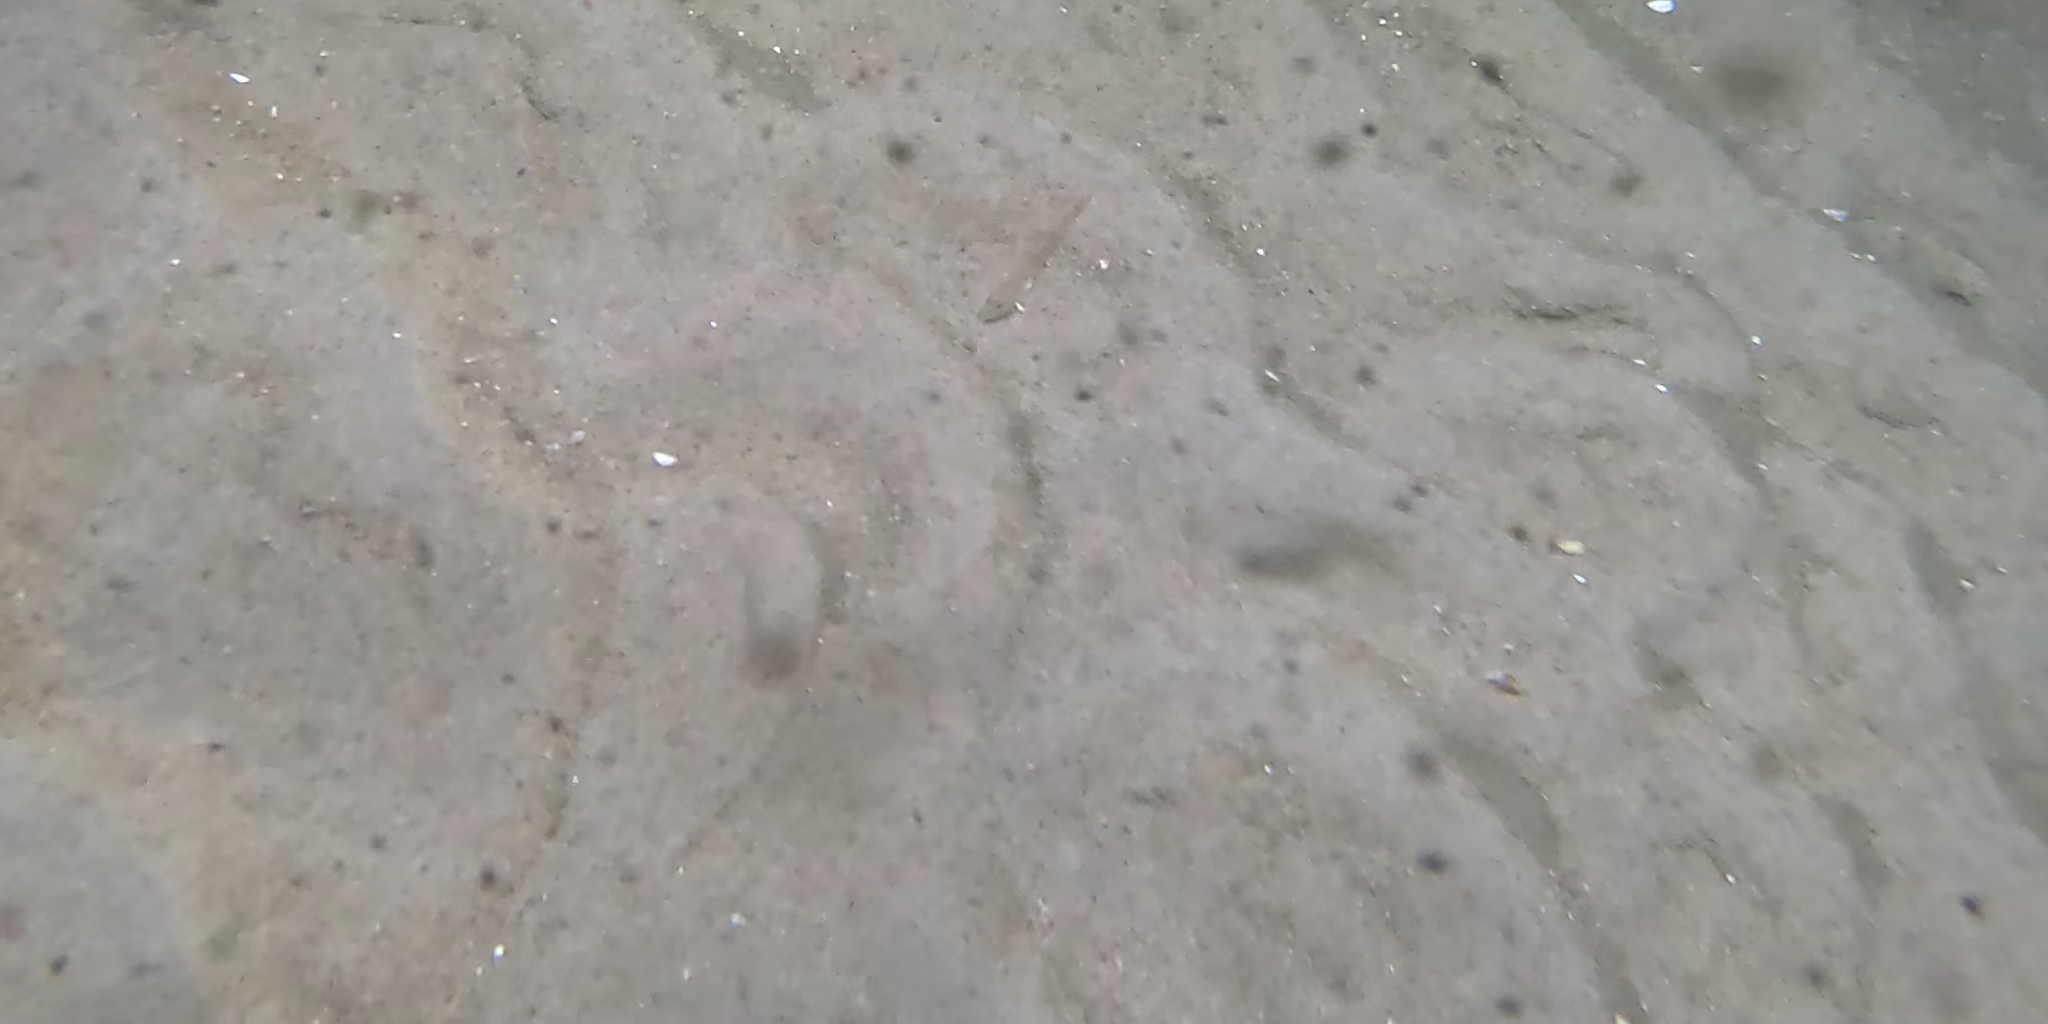
Seabed habitat: sand